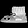
Label: Ankle boot